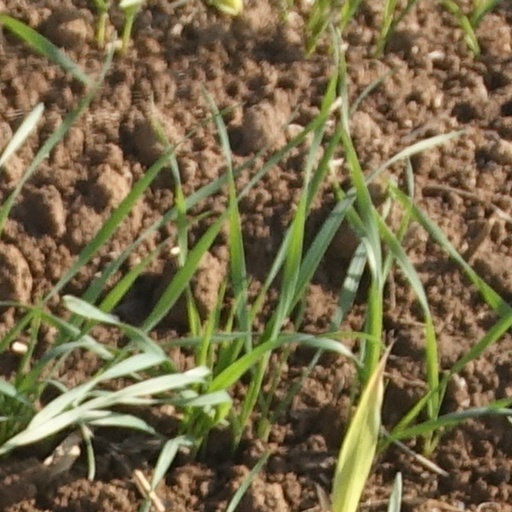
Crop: wheat